Rodeo Drive

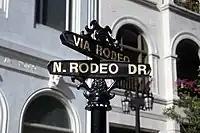
Rodeo Drive street sign

The central part of Rodeo eventually became a business street with hardware stores, gas stations, beauty shops, and bookstores. The men's store Carroll & Company opened shop on Rodeo Drive in 1950. The Anderton Court Shops building at 332 N. Rodeo was designed by Frank Lloyd Wright in 1952. In 1958, real estate developer Marvin Kratter bought of land at the corner of Rodeo and Wilshire Boulevard from the city of Beverly Hills. The acreage is across the street from the Beverly Wilshire Hotel and Kratter paid something over $2 million for it.